Judith of Bohemia

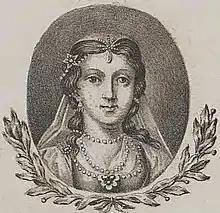
Judith of Bohemia

Judith of Bohemia ( 1056/58 – 25 December 1086), also known as Judith Přemyslid, was a member of the Přemyslid dynasty and duchess of Poland by marriage. She was a daughter of Duke Vratislaus II of Bohemia and Adelaide of Hungary, and was married to Władysław Herman.